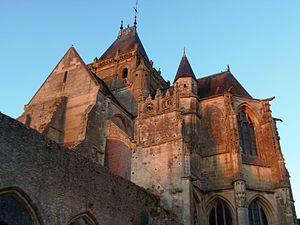
Écouché (Normandie, France). L'église Notre-Dame.
Écouché-les-Vallées est une commune française située dans le département de l'Orne en région Normandie, peuplée de 2 169 habitants. Elle est créée le 1ᵉʳ janvier 2016 par la fusion de six communes, sous le régime juridique des communes nouvelles. Les communes de Batilly, La Courbe, Écouché, Loucé, Saint-Ouen-sur-Maire et Serans deviennent des communes déléguées. Le 1ᵉʳ janvier 2018, Fontenai-sur-Orne intègre la commune nouvelle.